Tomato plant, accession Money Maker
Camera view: bottom (45 deg); turntable rotation: 300 degrees
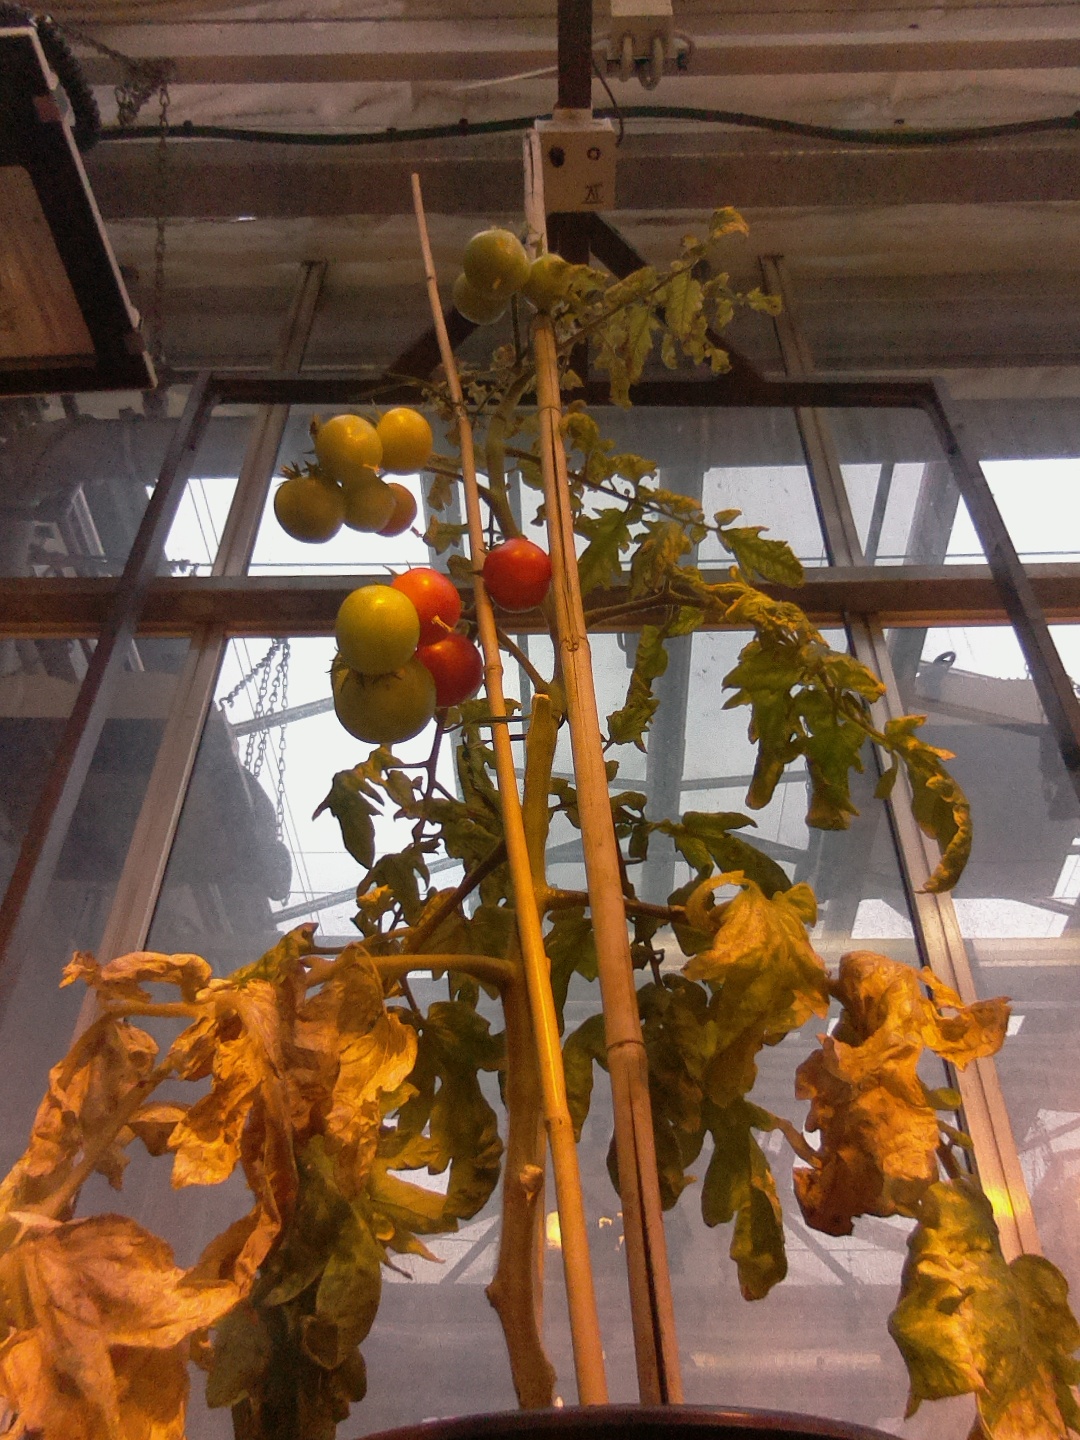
BBCH growth stage 84: 40%-50% of fruits show typical fully ripe color